Bulgarian Turks

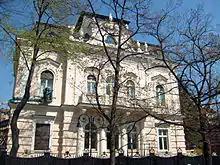
Turkish Embassy in Sofia, Bulgaria

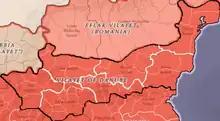
Danube (Tuna) Vilayet with borders of its constituent sanjaks

Bulgarian Turks are ethnic Turkish people from Bulgaria. According to the 2021 census, there were 508,375 Bulgarians of Turkish descent, roughly 8.4% of the population, making them the country's largest ethnic minority. Bulgarian Turks also comprise the largest single population of Turks in the Balkans. They primarily live in the southern province of Kardzhali and the northeastern provinces of Shumen, Silistra, Razgrad and Targovishte. There is also a diaspora outside Bulgaria in countries such as Turkey, Austria, the Netherlands, Sweden, Norway and Romania, the most significant of which are the Bulgarian Turks in Turkey.